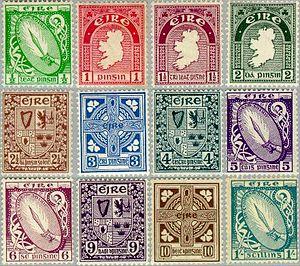
Première série courante de timbres postaux en République d'Irlande (1922-23), 12 timbres jusqu'à 1 shilling
Les timbres postaux de la République d'Irlande sont publiés par l'autorité postale de la République indépendante d'Irlande. L'Irlande appartenait encore au Royaume-Uni lorsque les premiers timbres postaux de l'histoire ont été publiés en Angleterre, en mai 1840. Ces timbres ont été utilisés en Irlande jusqu'à ce que le nouveau gouvernement prenne définitivement le pouvoir, en 1922, à la suite de la guerre d'indépendance irlandaise. À partir du 17 février 1922, les timbres britanniques existants furent surchargés de texte en irlandais pour donner naissance à une première série de timbres d'usage courant, dans l'attente de la proclamation officielle de l'indépendance. Une première série officielle de timbres courants fut émise par le nouveau Irish Minister for Posts and Telegraphs le 6 décembre 1922. Le tout premier modèle, un timbre vert foncé d'une valeur de 2d, figurait une carte de l'île incluant l'Irlande du Nord, restée intégrée au Royaume-Uni. Depuis lors, au gré des besoins du pays et des changements de monnaie, de nouvelles images et de nouvelles valeurs ont façonné un total de neuf séries courantes, la dernière datant de 2004.